Marin Preda

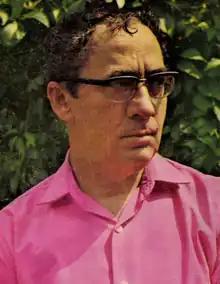
Preda in 1975

Marin Preda (5 August 1922, Siliștea Gumești, Teleorman County, Kingdom of Romania – 16 May 1980, Mogoșoaia, Ilfov County], Socialist Republic of Romania) was a Romanian novelist, post-war writer and director of Cartea Românească publishing house. He is considered by some to be the most important novelist in post-World War II Romanian literature. However, he has also garnered an ambivalent perception in post-socialist Romania: Preda's final novel, "Cel mai iubit dintre pământeni" ("The Most Beloved of Earthlings"")," published just a couple of months before his death, is a daring critique of the beginnings of communism in Romania; in contrast, Preda was well-regarded by party leaders and received high distinctions in socialist Romania, and did not position himself as an open opponent of the regime. At the time of his death, Marin Preda was a member of the Great National Assembly.